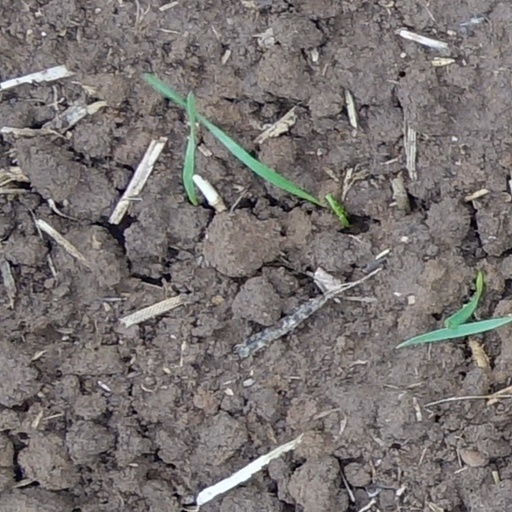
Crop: wheat